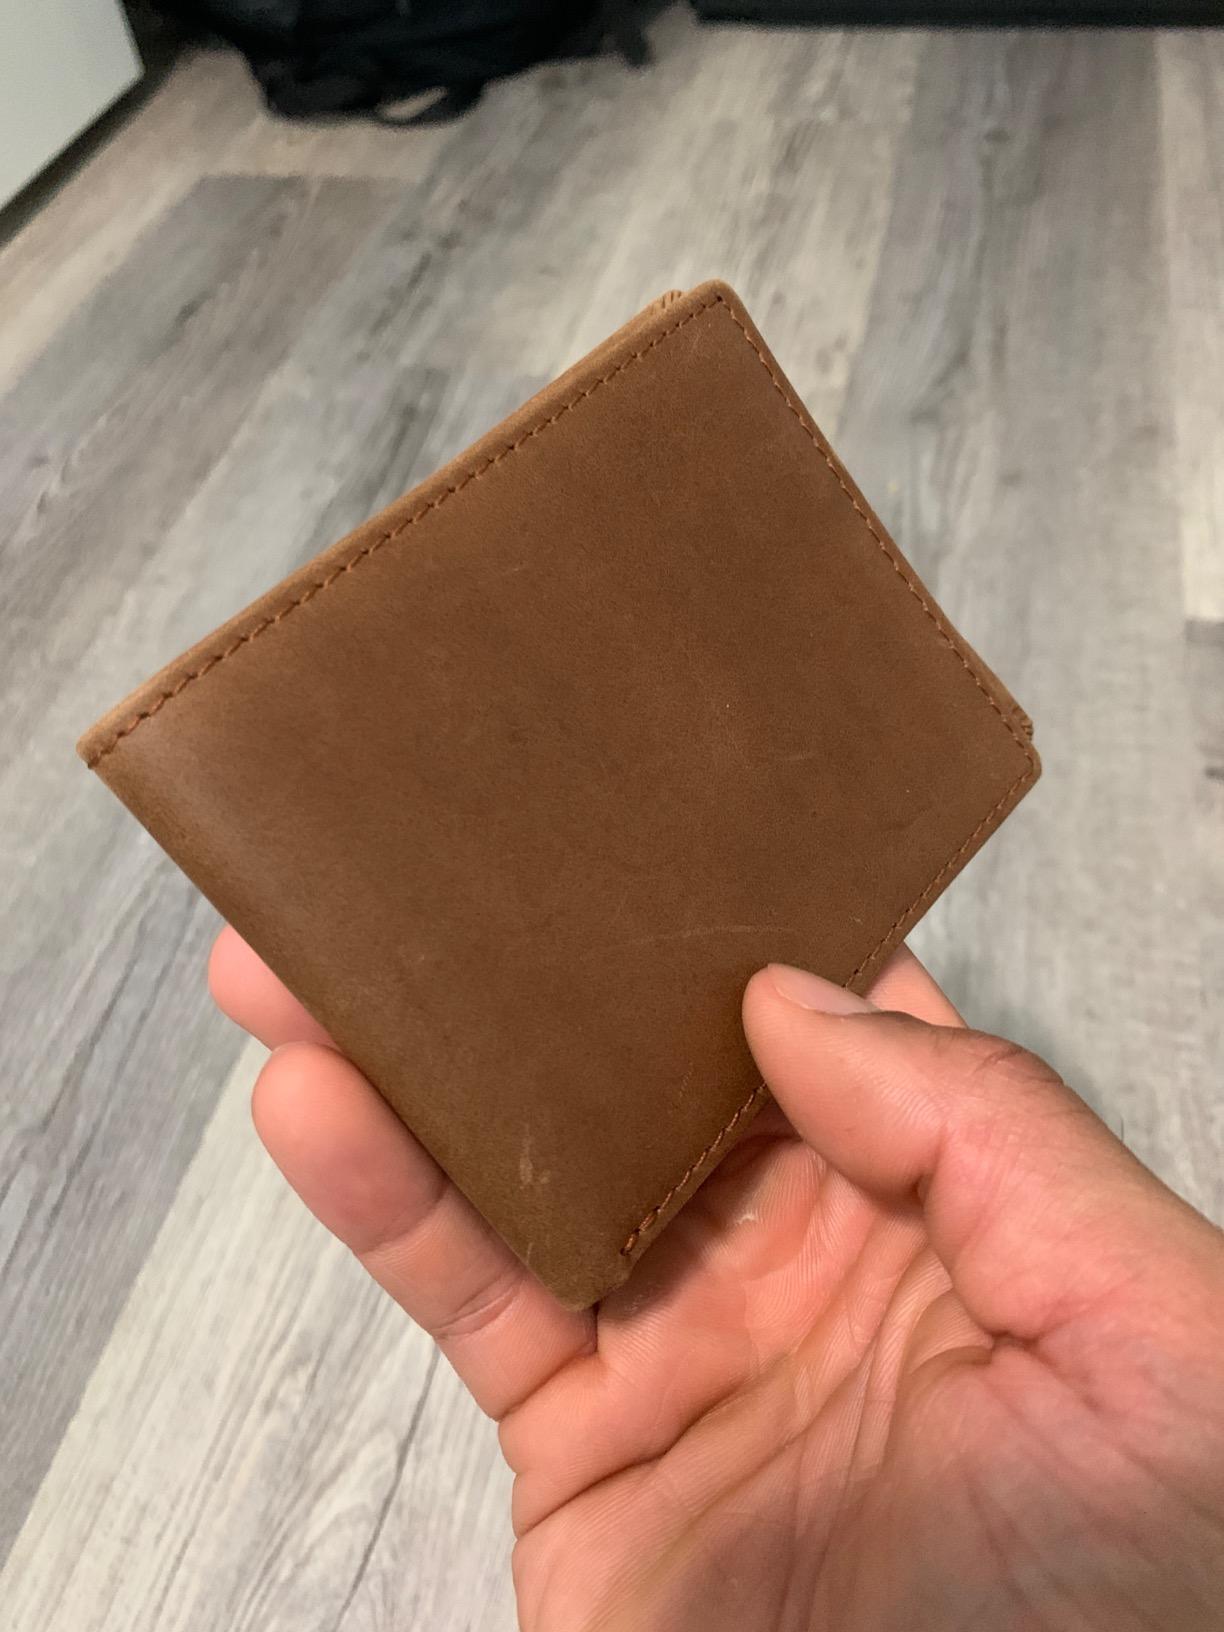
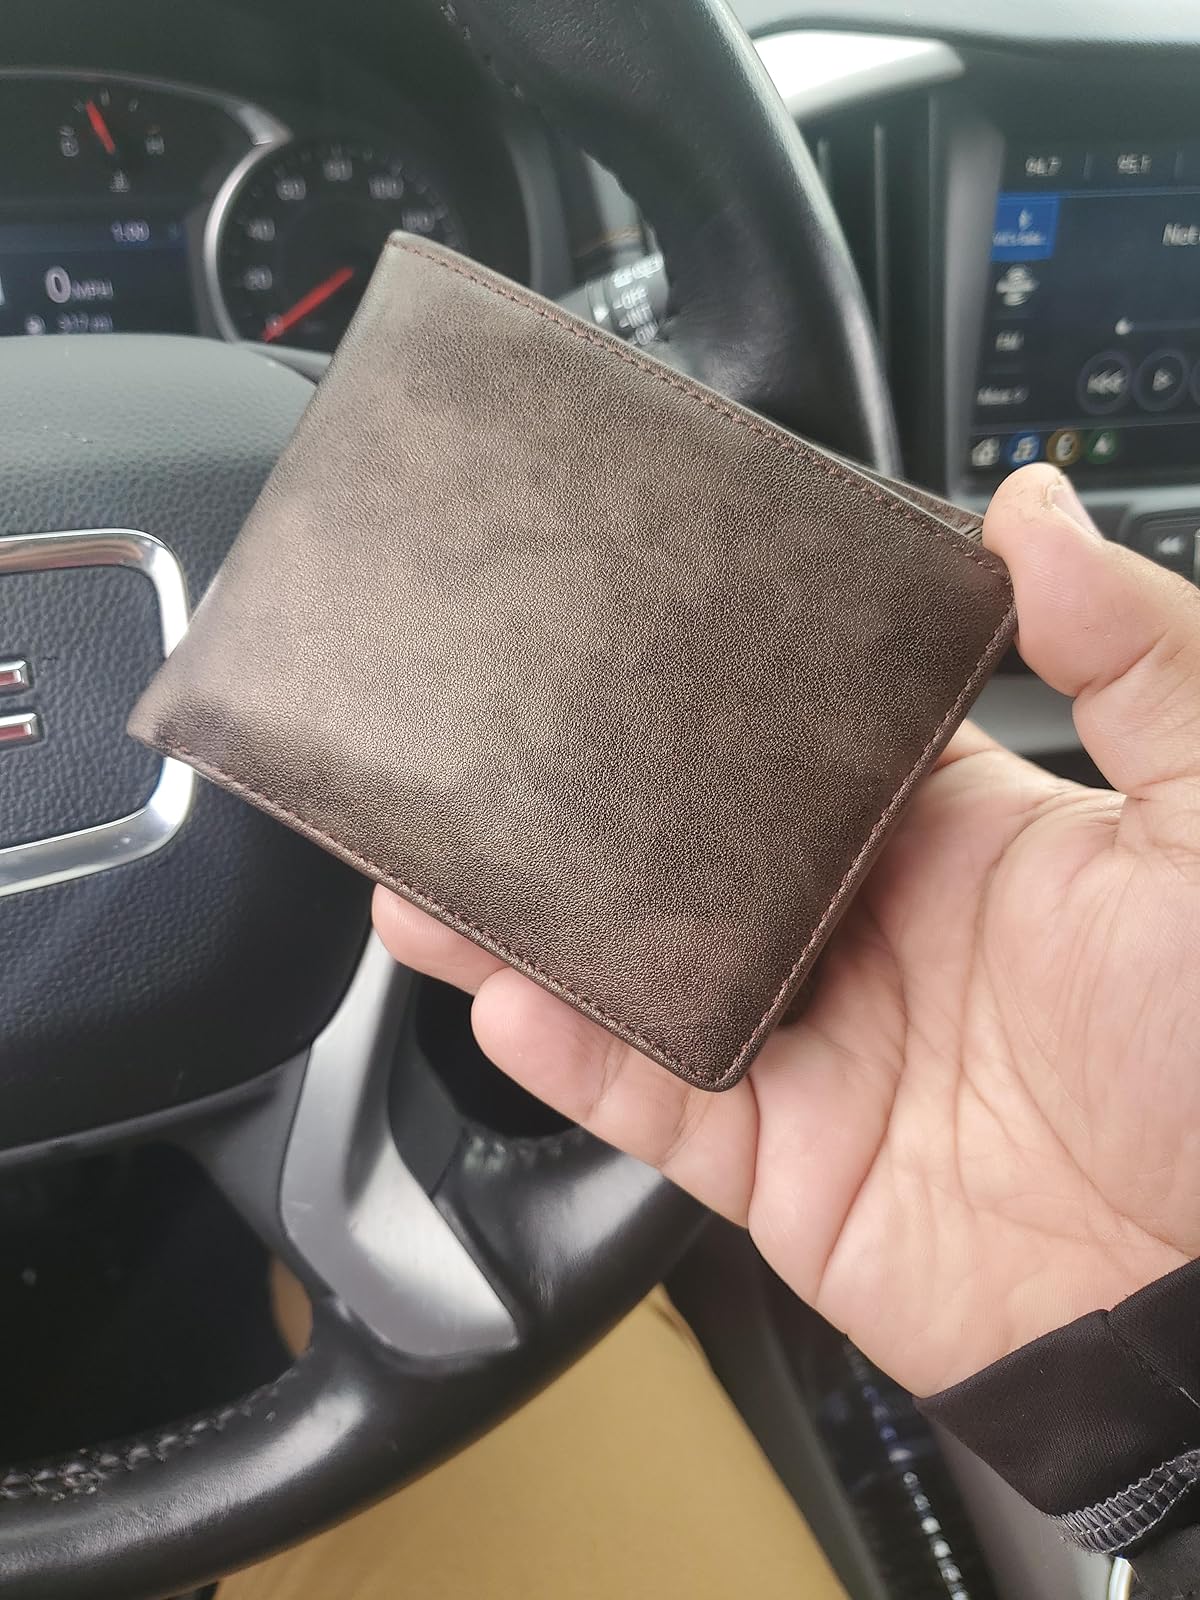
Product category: accessories_wallet
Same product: no